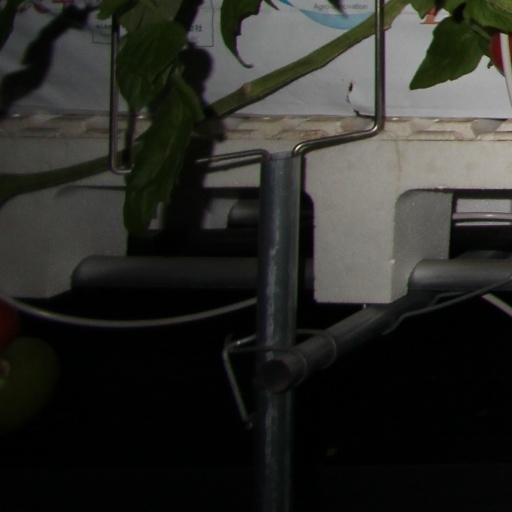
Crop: tomato